Mao suit

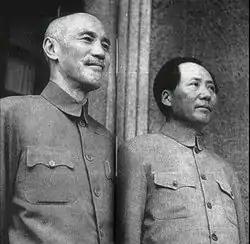
Chiang Kai-shek and Mao Zedong both wearing Zhongshan suits, in Chongqing 1945

The Mao suit remained the standard formal dress for the first and second generations of PRC leaders such as Deng Xiaoping. During the 1990s, it began to be worn with decreasing frequency by leaders of CCP General Secretary Jiang Zemin's generation as more and more Chinese politicians began wearing traditional European-style suits with neckties. Jiang wore it only on special occasions, such as state dinners. General Secretary Hu Jintao still wore the Mao suit on special occasions, such as the ceremony marking the 60th anniversary of the People's Republic in 2009. Hu Jintao appeared at a black tie state dinner in the United States wearing a business suit, attracting some criticism for being underdressed at a formal occasion. In the general secretaryship of Xi Jinping the Mao suit made a comeback as a diplomatic uniform and evening dress.